1919 in Canada

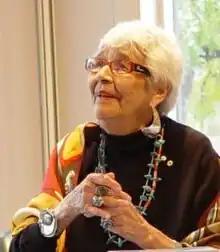
Daphne Odjig

Canada and other dominions demand full status in League of Nations